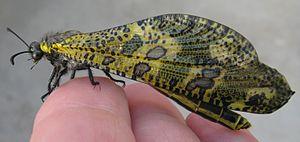
Les Myrmeleontidae forment une famille d'insectes névroptères dont les représentants sont généralement appelés fourmilions ou fourmis-lions. L'aspect de l'adulte rappelle les libellules. Certaines espèces sont connues pour le piège en forme de cône inversé que leur larve creuse dans la terre meuble, afin de capturer les petites proies qui tombent dans ce trou. Selon une révision de 2004, un peu plus de 1 500 espèces actuelles sont reconnues.
Palpares speciosus est une espèce d'insectes névroptères de la famille des myrméléontidés que l'on trouve en Afrique du Sud.